History of California

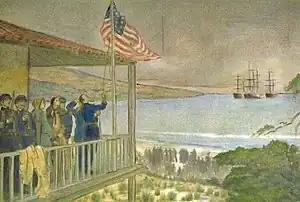
Forces raising the U.S. flag over the Monterey Customhouse following their victory at the Battle of Monterey

In 1821, Mexico gained its independence from Spain, first as the First Mexican Empire, then as the Mexican Republic. Alta California became a territory rather than a full state. The territorial capital remained in Monterey, California, with a governor as executive official.